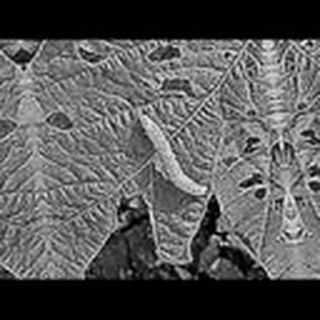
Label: cotton_army_worm